Ramón Castilla

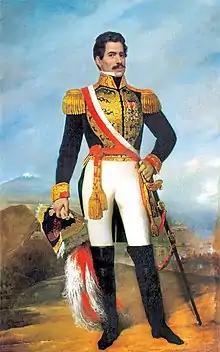
Castilla during his 1st presidency.

Soon after, Castilla, along with Domingo Nieto, overthrew Manuel Ignacio de Vivanco during the Battle of Carmen Alto. Nieto assumed the presidency but died a few months later. Castilla assumed the position on 17 February 1844 until 11 December of that year. After defeating the other caudillos around the country, Castilla reinstated Menéndez as president, in order to achieve a constitutional transition to democracy.